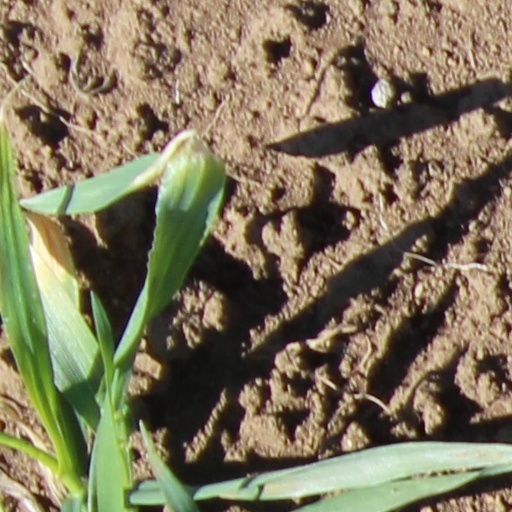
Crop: wheat